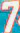
Number: 7